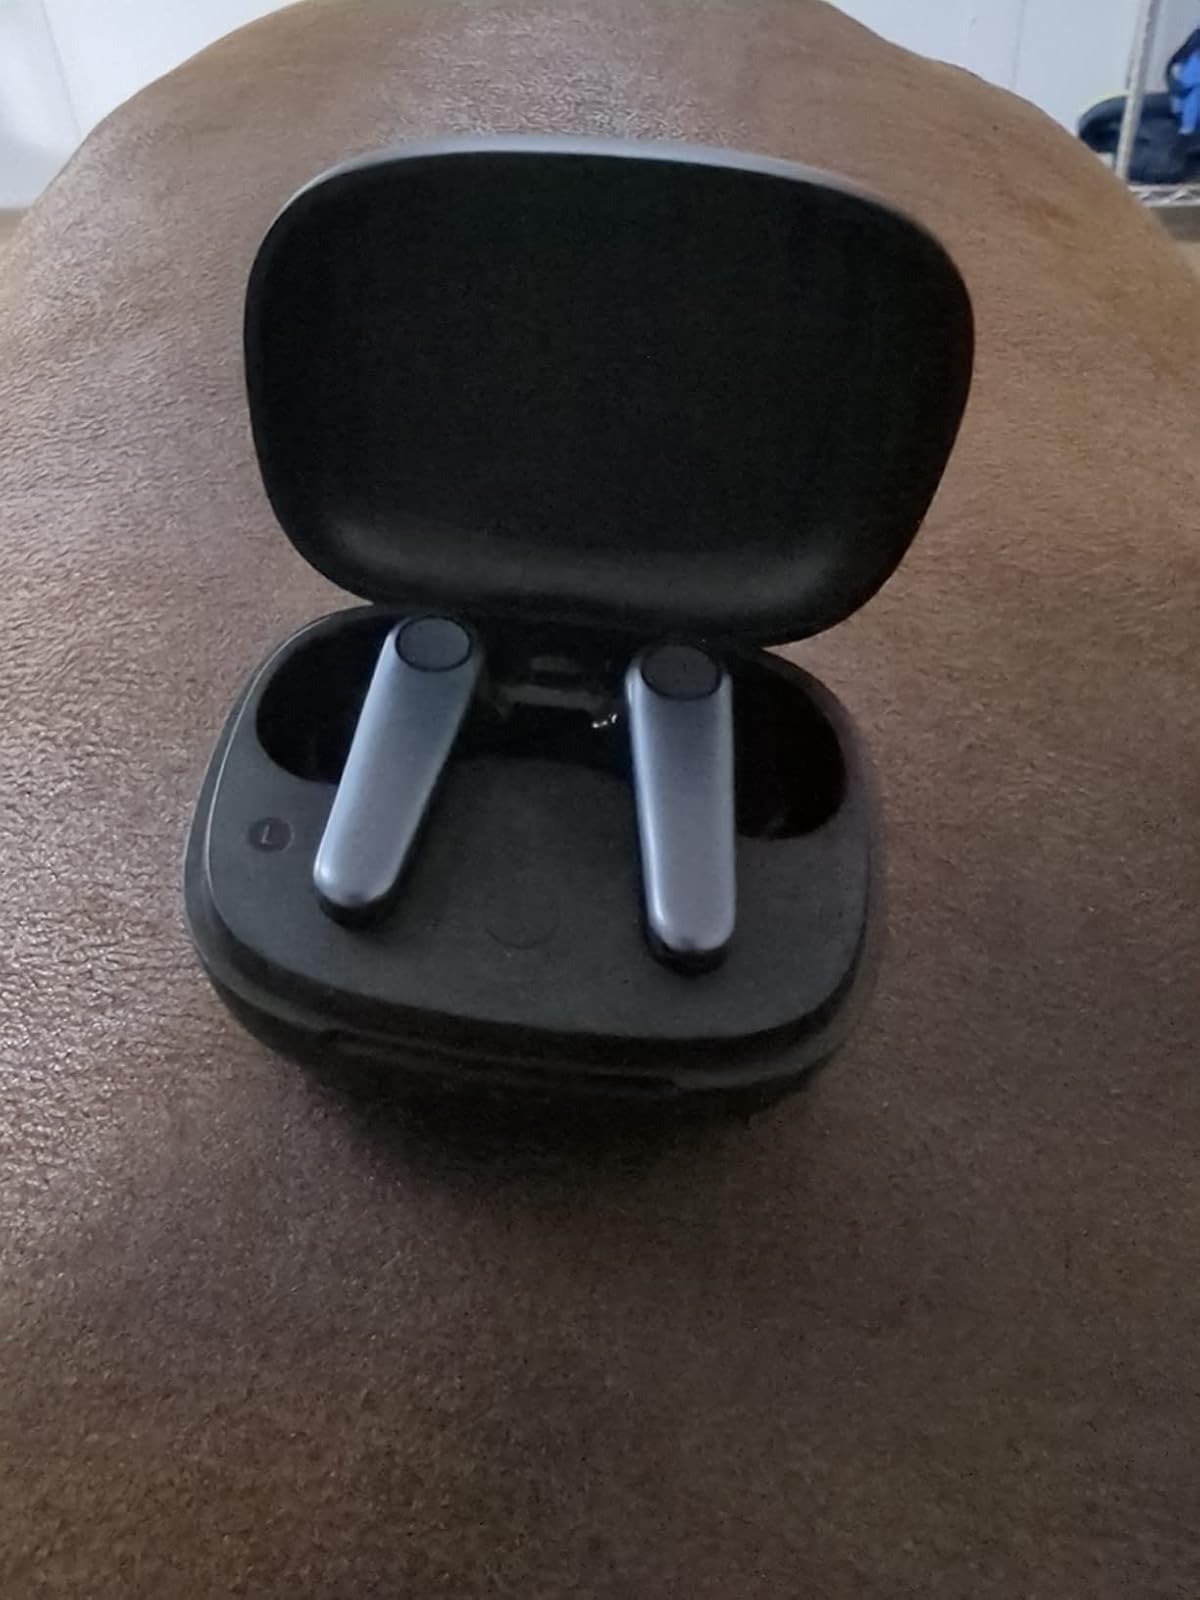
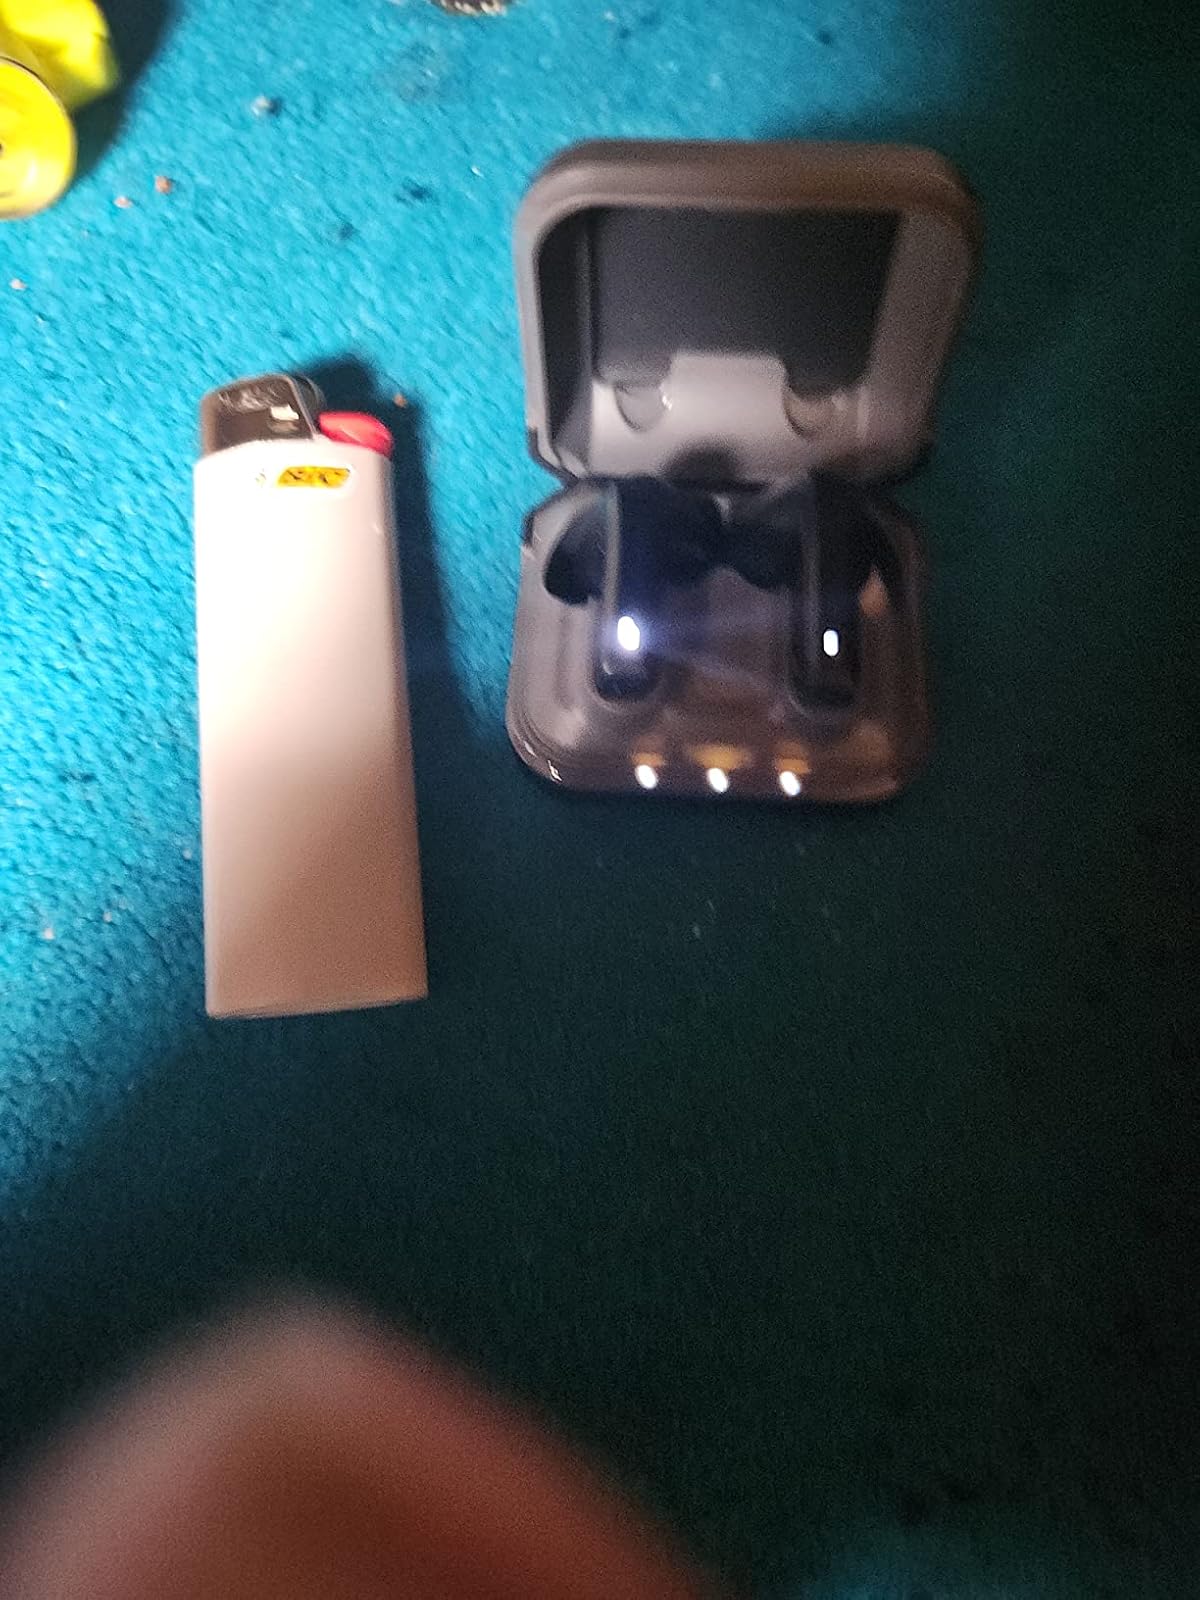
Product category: earbuds
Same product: no